Dane Rauschenberg

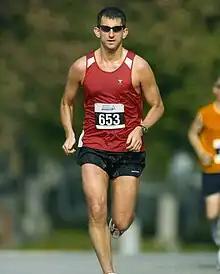
Dane Rauschenberg running the Buffalo Marathon in 2006

Dane Rauschenberg (born May 31, 1976) is an American long-distance runner and author who ran 52 marathons, one every weekend, throughout 2006. He raised over $43,000 for charity, as part of an effort he called "Fiddy2".